Albert Rubens

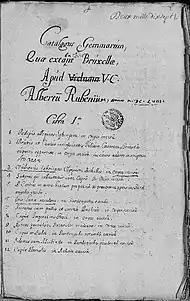
1st page of the inventory of the gems in Albert Rubens' estate

When Peter Paul Rubens was sent on a diplomatic mission to the English court in 1630, King Philip IV of Spain felt it was proper to first appoint him as a secretary of the Privy Council of the Habsburg Netherlands, one of the administrative organs of the government of the Habsburg Netherlands. The King intended that this role would be passed on to Rubens' son Albert. As a result, Albert Rubens was on 15 June 1630 appointed acting secretary of the Privy Council. Only upon the death of his father in 1640 did he succeed to the post in full. The prospect of a future gainful employment as a government official allowed Albert to pursue his studies and write about diverse scholarly subjects. He also undertook the obligatory trip to Italy and was in Venice in 1634.